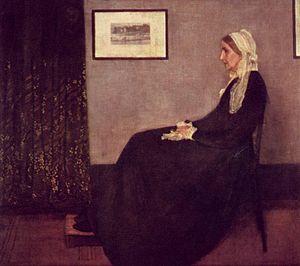
La peinture américaine est l'un des arts développé aux États-Unis par les premiers colons et leurs successeurs, à partir du XVIIᵉ siècle. À l'époque moderne, les artistes européens franchissent l'Atlantique et créent les premiers tableaux sur le sol des Treize colonies. Les œuvres du Vieux Continent restent des modèles jusqu'au début du XXᵉ siècle : elles rejoignent les collections privées et les musées américains, alors que les peintres américains partent étudier l'art anglais, français, allemand ou italien. La Seconde Guerre mondiale marque un tournant : les États-Unis, première puissance financière, et New York en particulier, deviennent un centre dynamique qui attire les artistes européens.